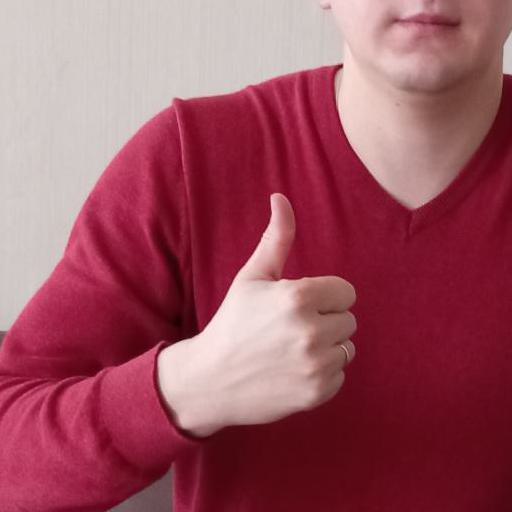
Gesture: like